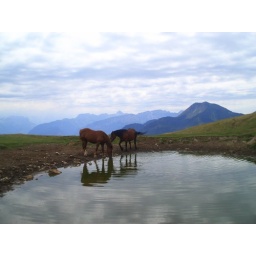
Two horses i spotted up the top of La Brasse in France